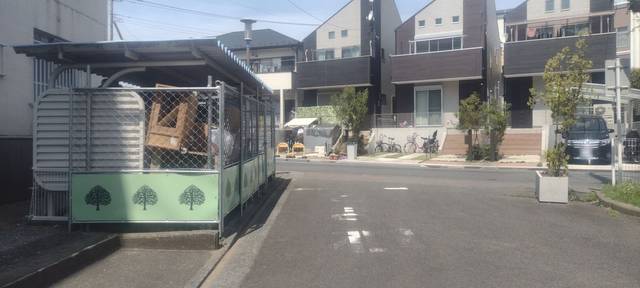
Region: Japan
Coordinates: 35.688, 139.427